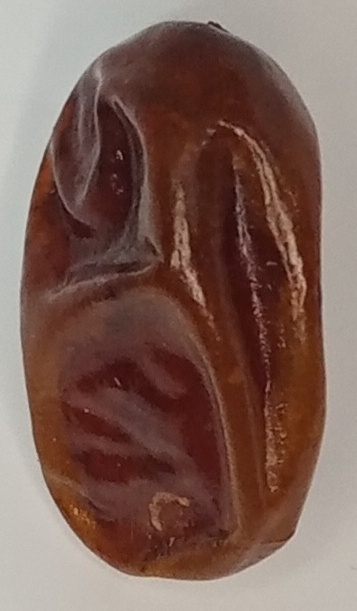
Variety: aseel
Size: large
Grade: grade-1